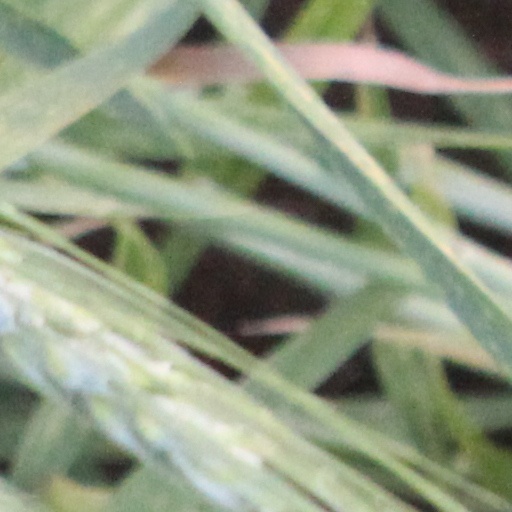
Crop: wheat